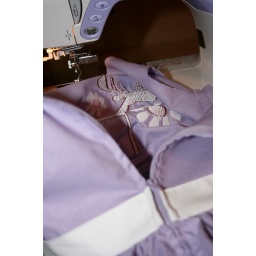
For a little girl who &amp;quot;likes pink and purple. Her favorite thing in the entire world are moose...&amp;quot;